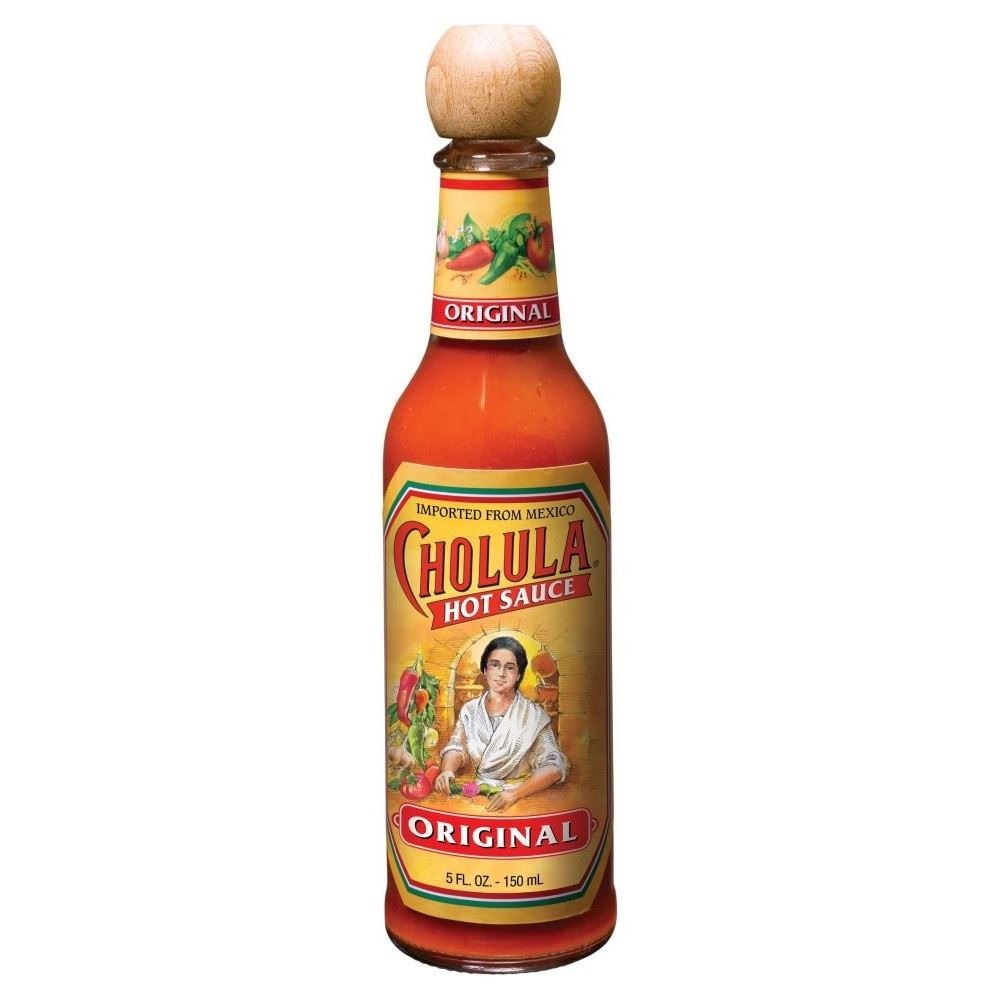
Item Name: Cholula Hot Mexican Sauce (150ml) - Pack of 2
Value: 2.0
Unit: Count

Price: 3.82